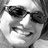
Emotion: happy